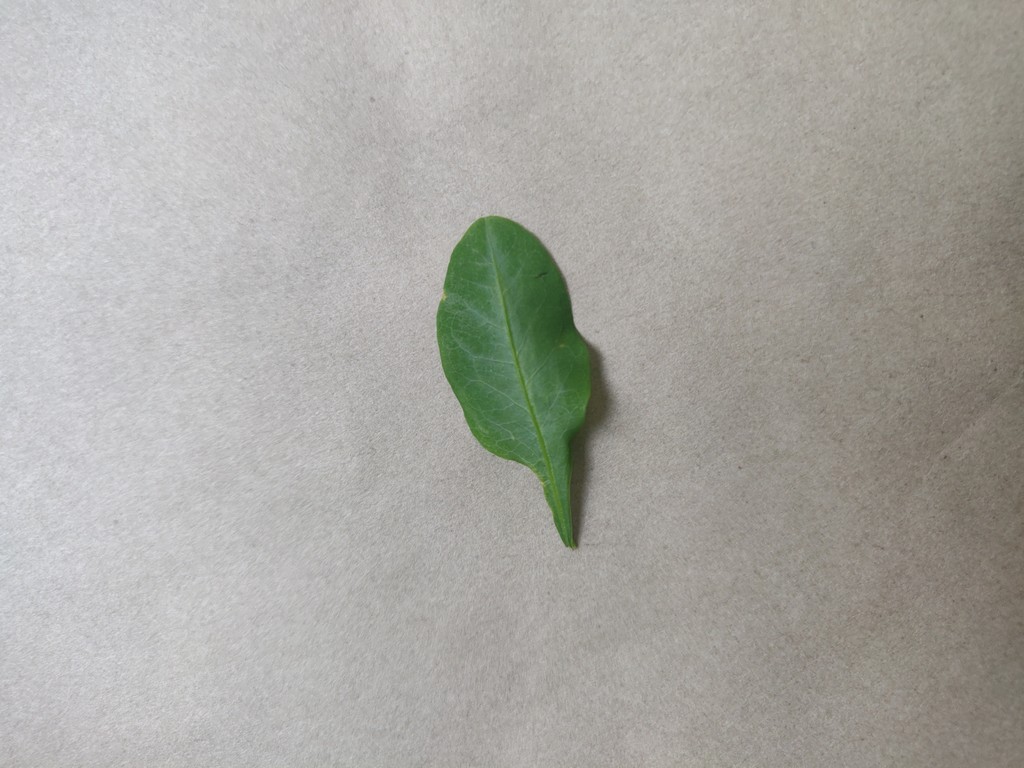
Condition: Healthy
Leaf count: single
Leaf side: front